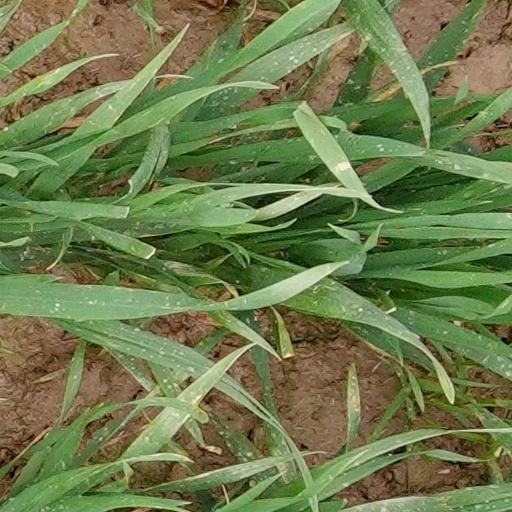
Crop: wheat